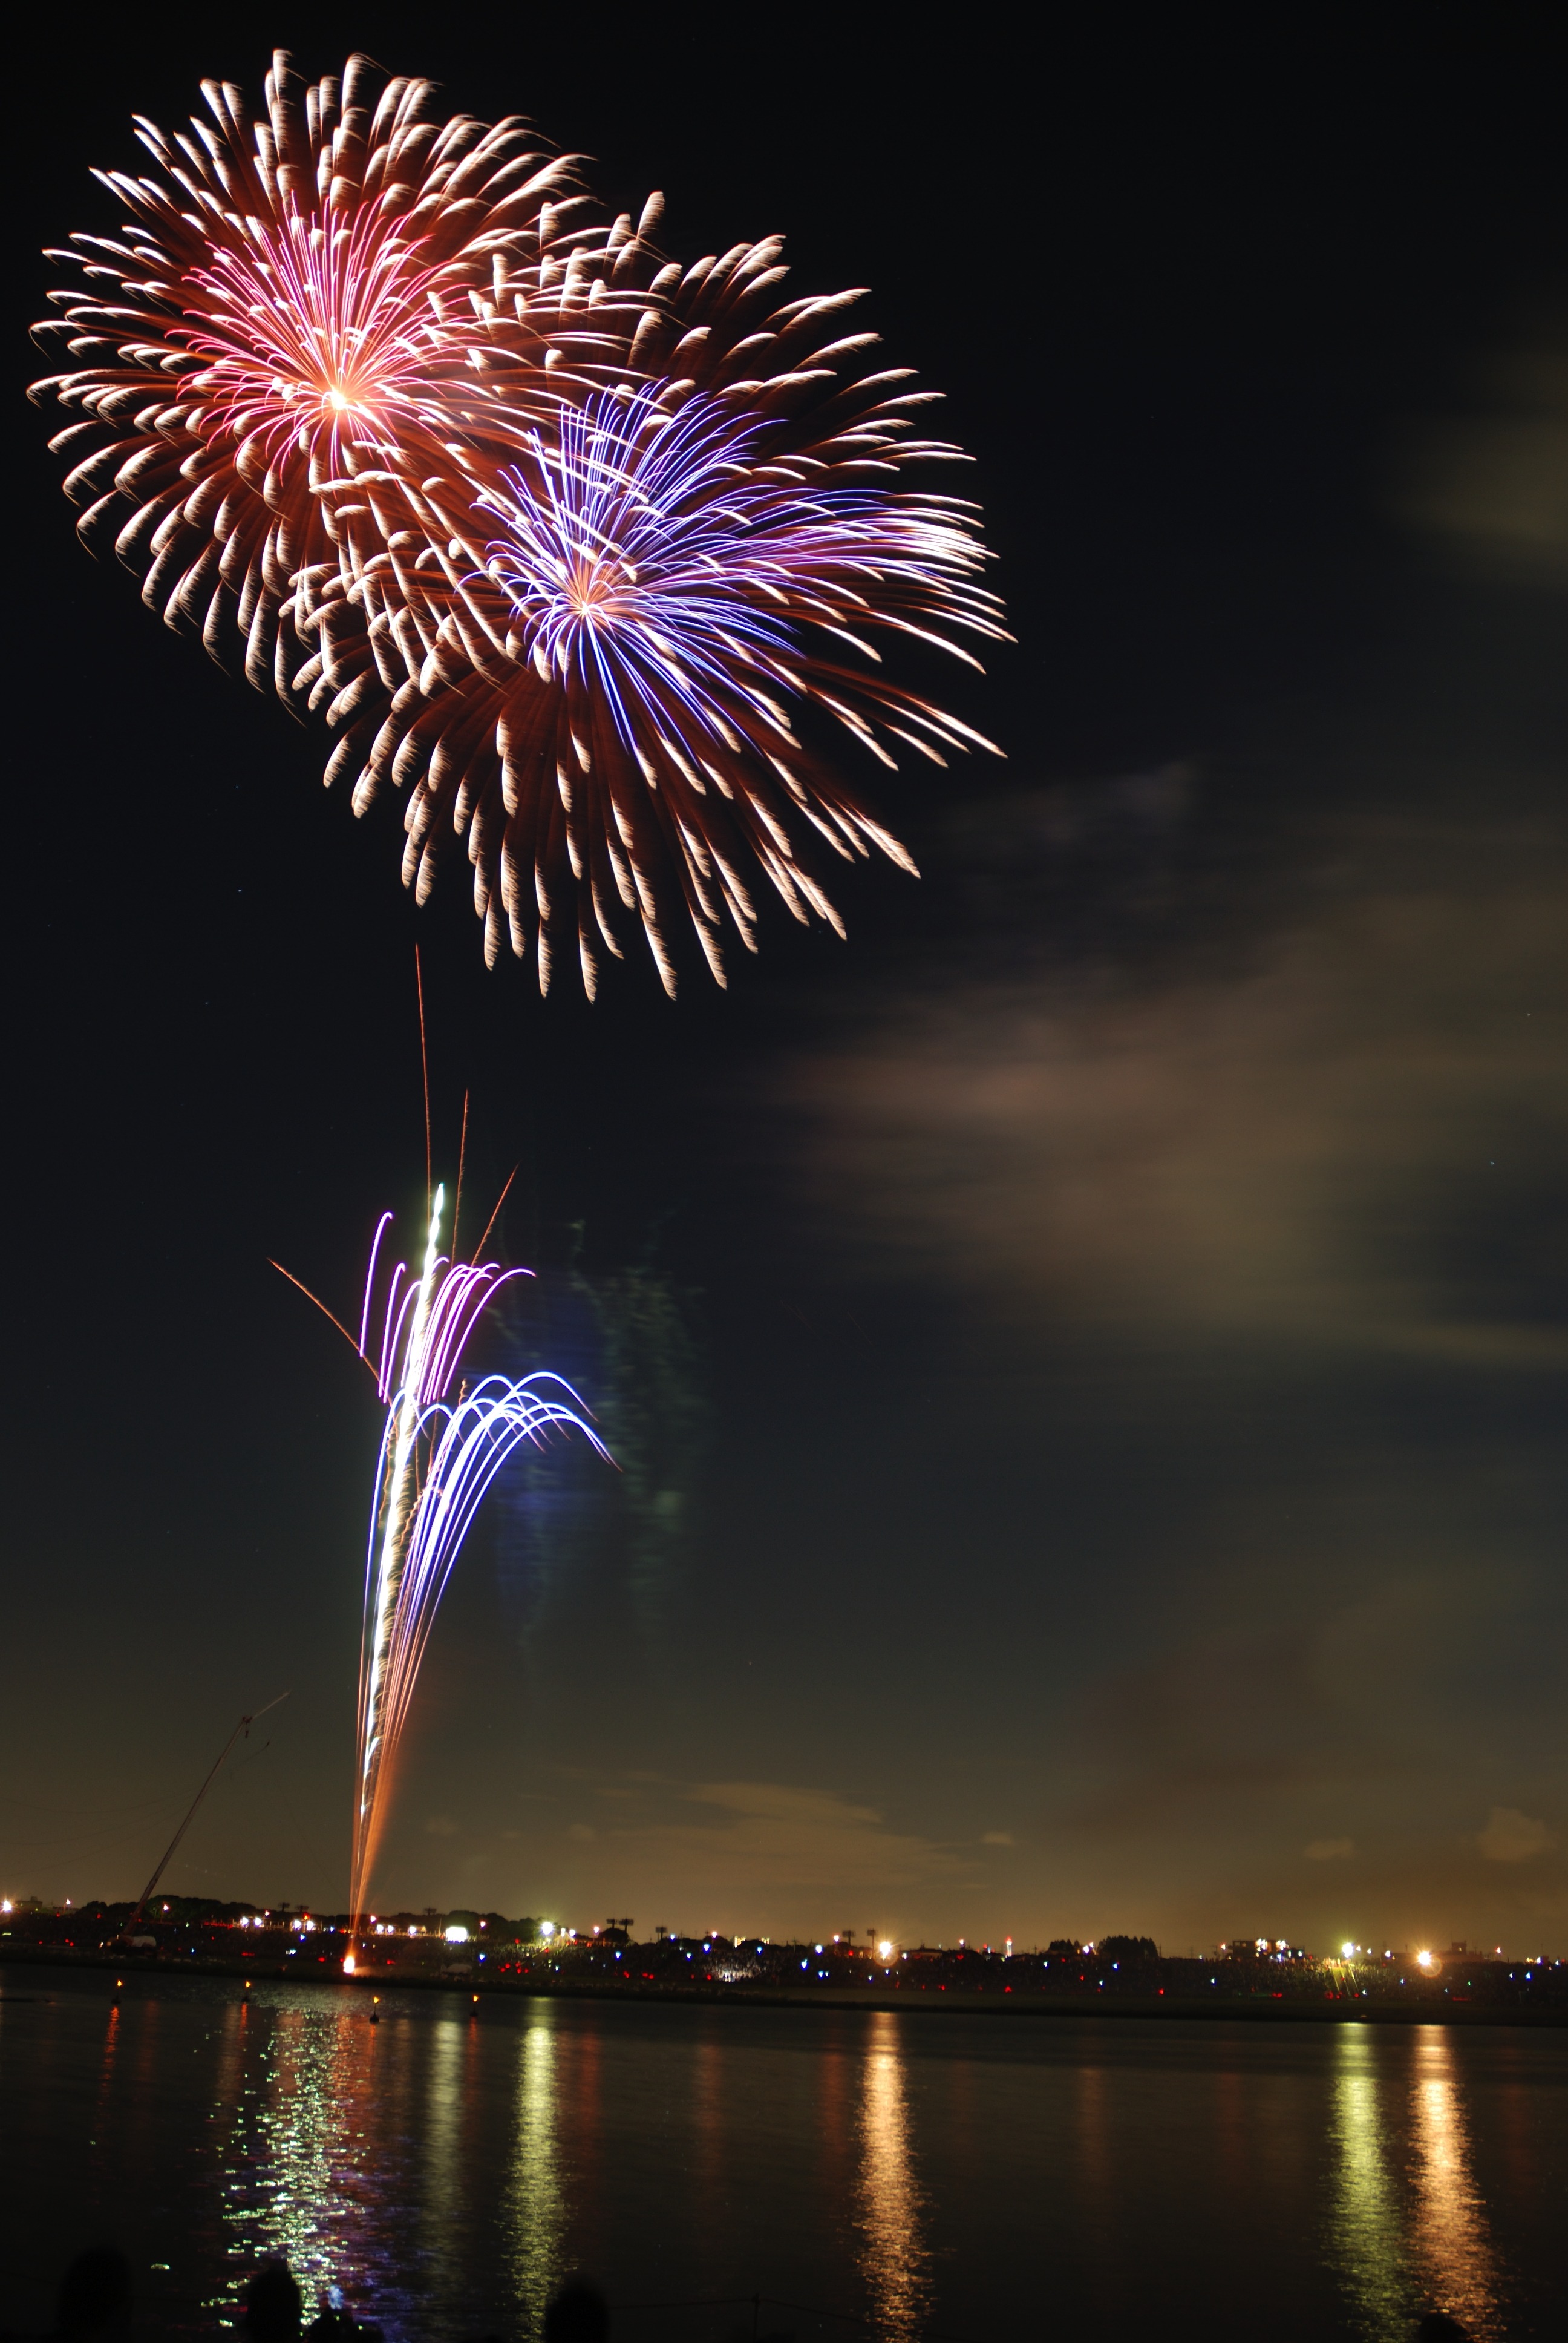
sky, night, recreation, colorful, japan, festival, fireworks, japanese, event, outdoor recreation, hanabi